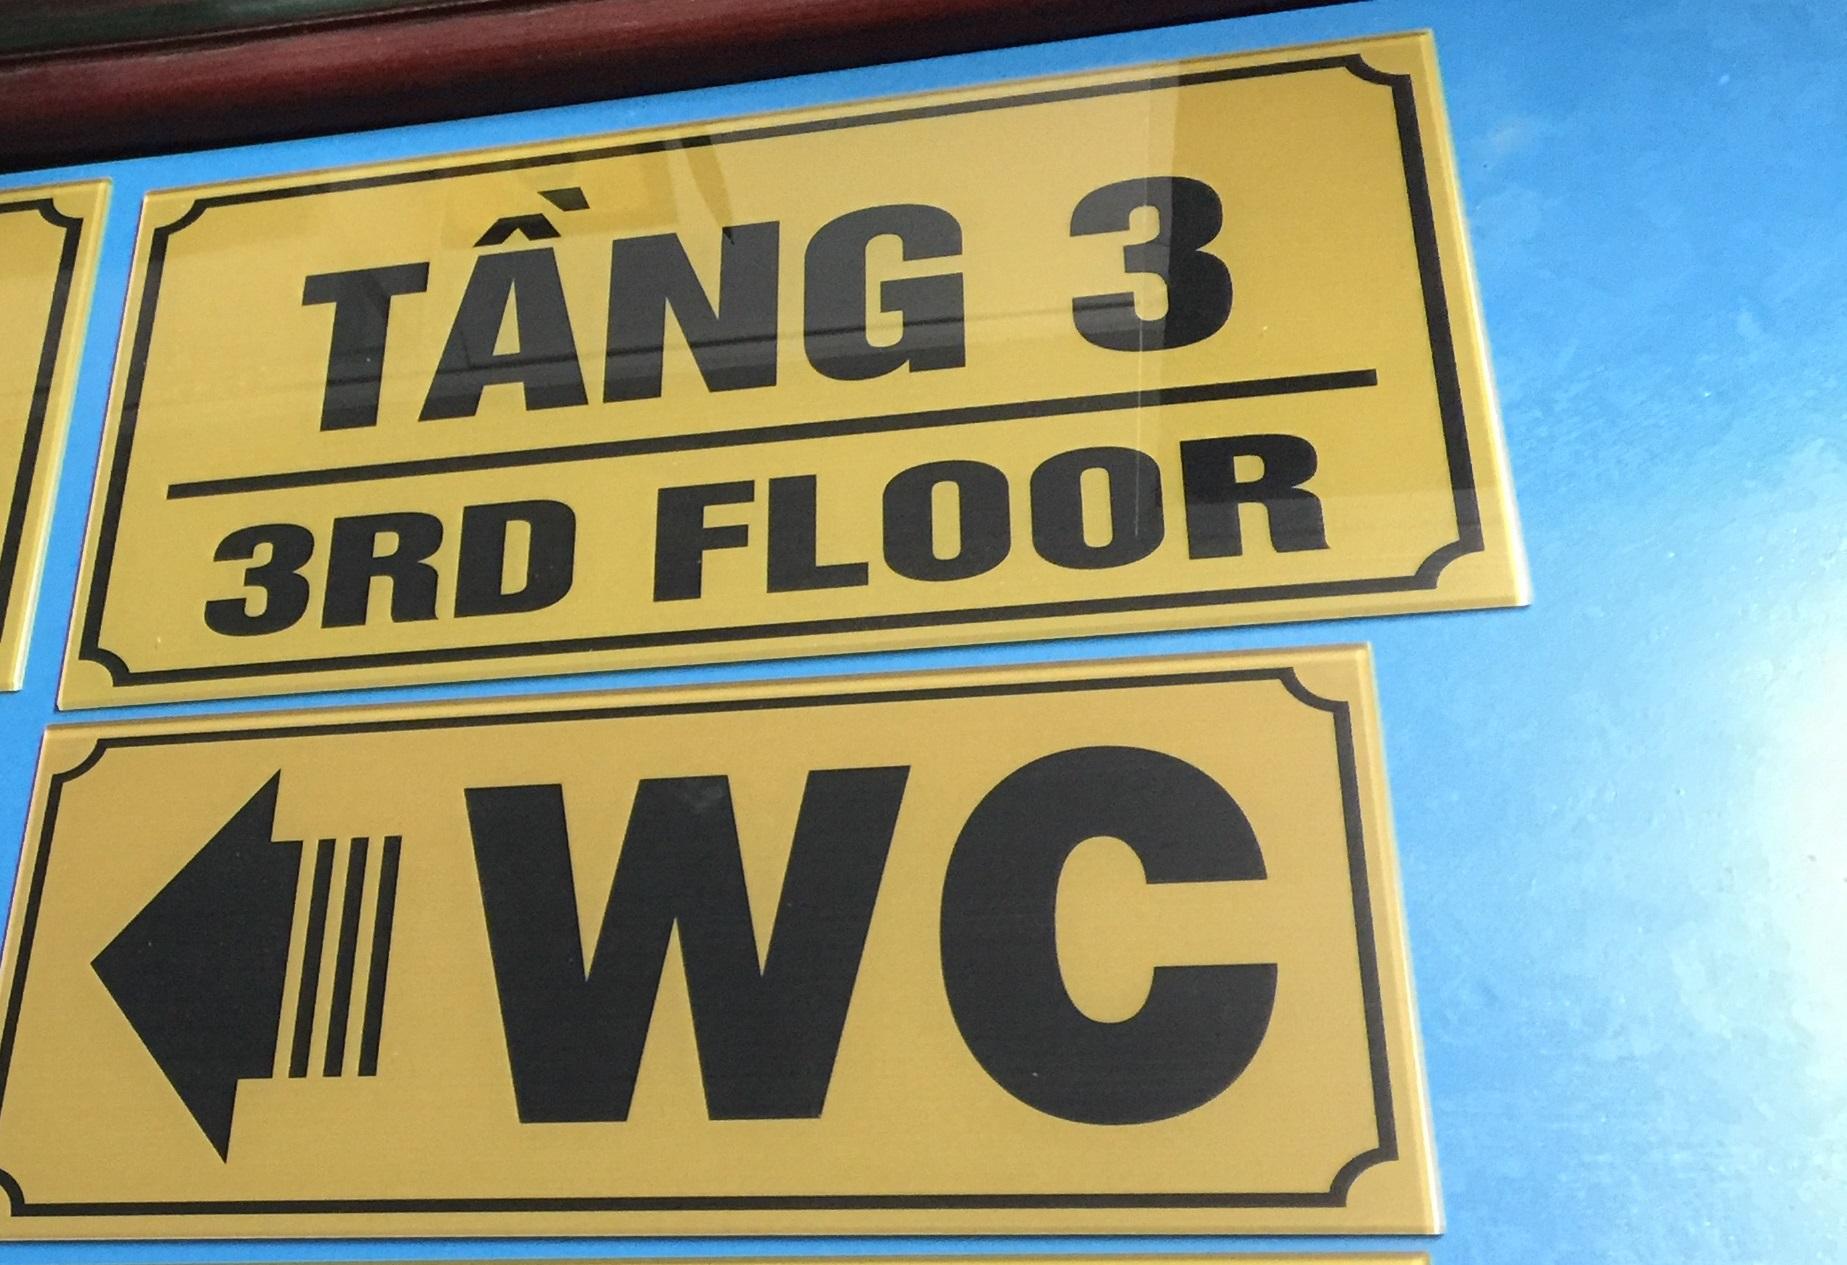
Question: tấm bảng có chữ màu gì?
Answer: màu đen